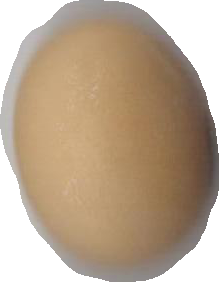
Variety: Anjasmoro